Siege of Drogheda

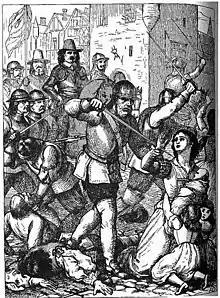
A 19th-century representation of the massacre at Drogheda, 1649

Cromwell arrived at Drogheda on 3 September and his siege guns, brought up by sea, arrived two days later. His total force was about 12,000 men and eleven heavy, 48-pounder, siege artillery pieces.